Yoshika Matsubara

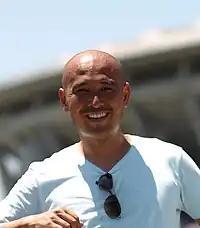

is a Japanese football manager and former player who is the current manager of J3 League club Iwate Grulla Morioka.